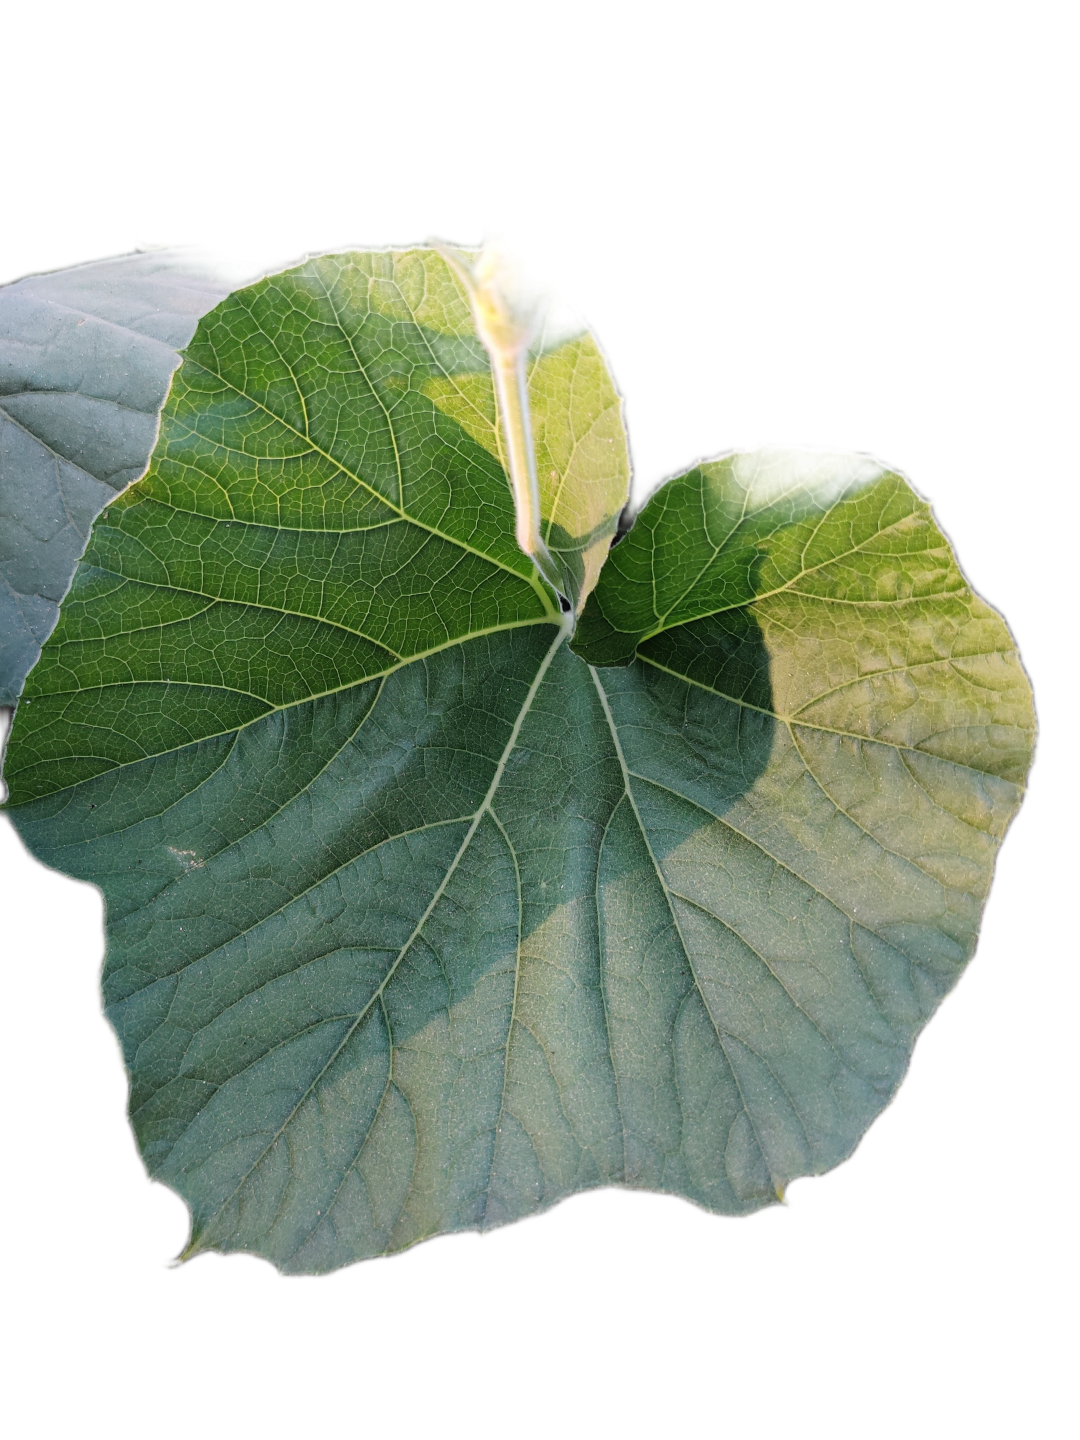
Crop: Bottle Gourd
Label: Healthy